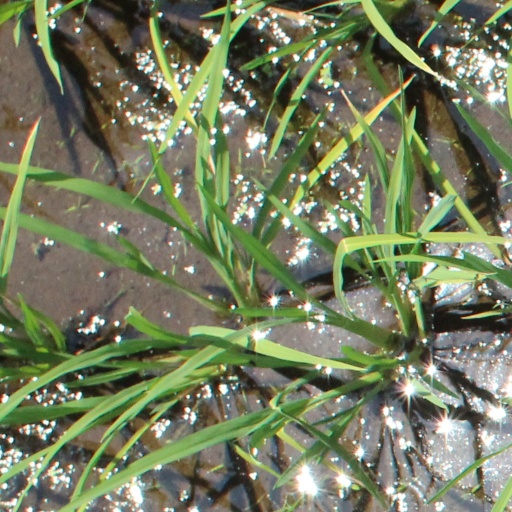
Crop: rice